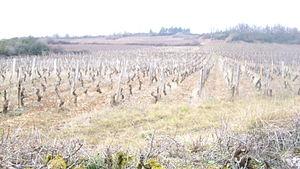
Vue de la Chagnée
Le mercurey est un vin d'appellation d'origine contrôlée (AOC) de la Bourgogne viticole. Son vignoble est situé en Saône-et-Loire, à douze kilomètres au nord-ouest de Chalon-sur-Saône et à sept kilomètres de Givry. Cette AOC s'étend sur les communes de Mercurey et de Saint-Martin-sous-Montaigu.
Saint-Martin-sous-Montaigu est une commune française située dans le département de Saône-et-Loire en région Bourgogne-Franche-Comté.